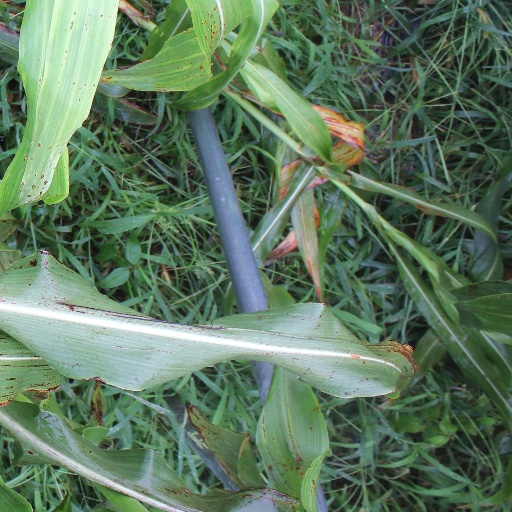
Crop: sorghum